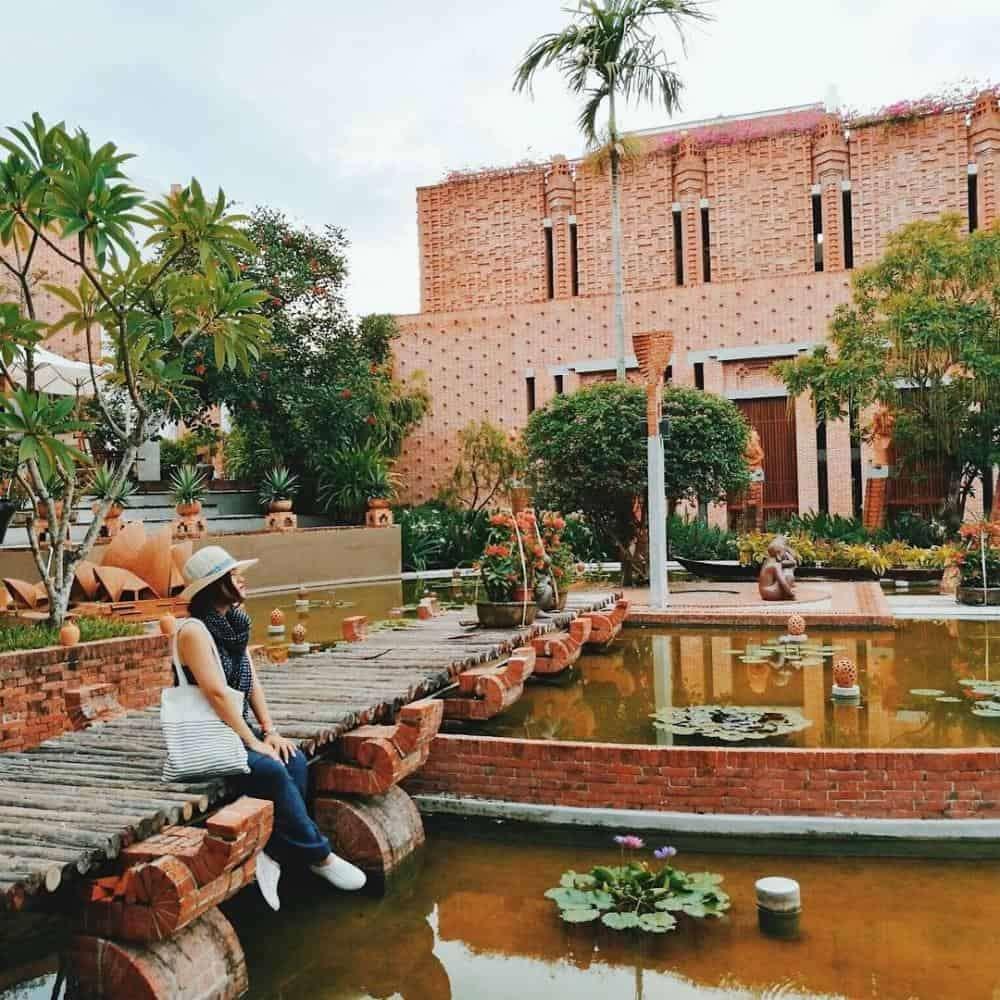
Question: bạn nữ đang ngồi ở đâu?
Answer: trên một lối đi bộ